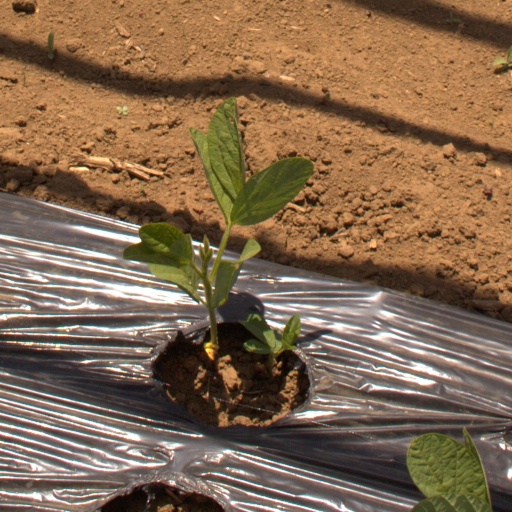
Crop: Jerusalem artichoke